Saul Adler

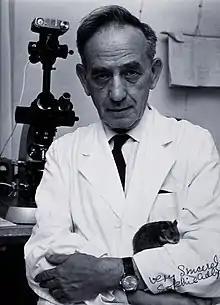
Saul Adler by Werner Braun, with a laboratory hamster

From 1917 until 1920, Adler served in the Royal Army Medical Corps, attaining the rank of captain, serving in the Middle East, where he developed his first taste into research into tropical medicine, which he commenced studying after his military service, initially in Liverpool. In 1921, Adler went to Sierra Leone to conduct research into Malaria.